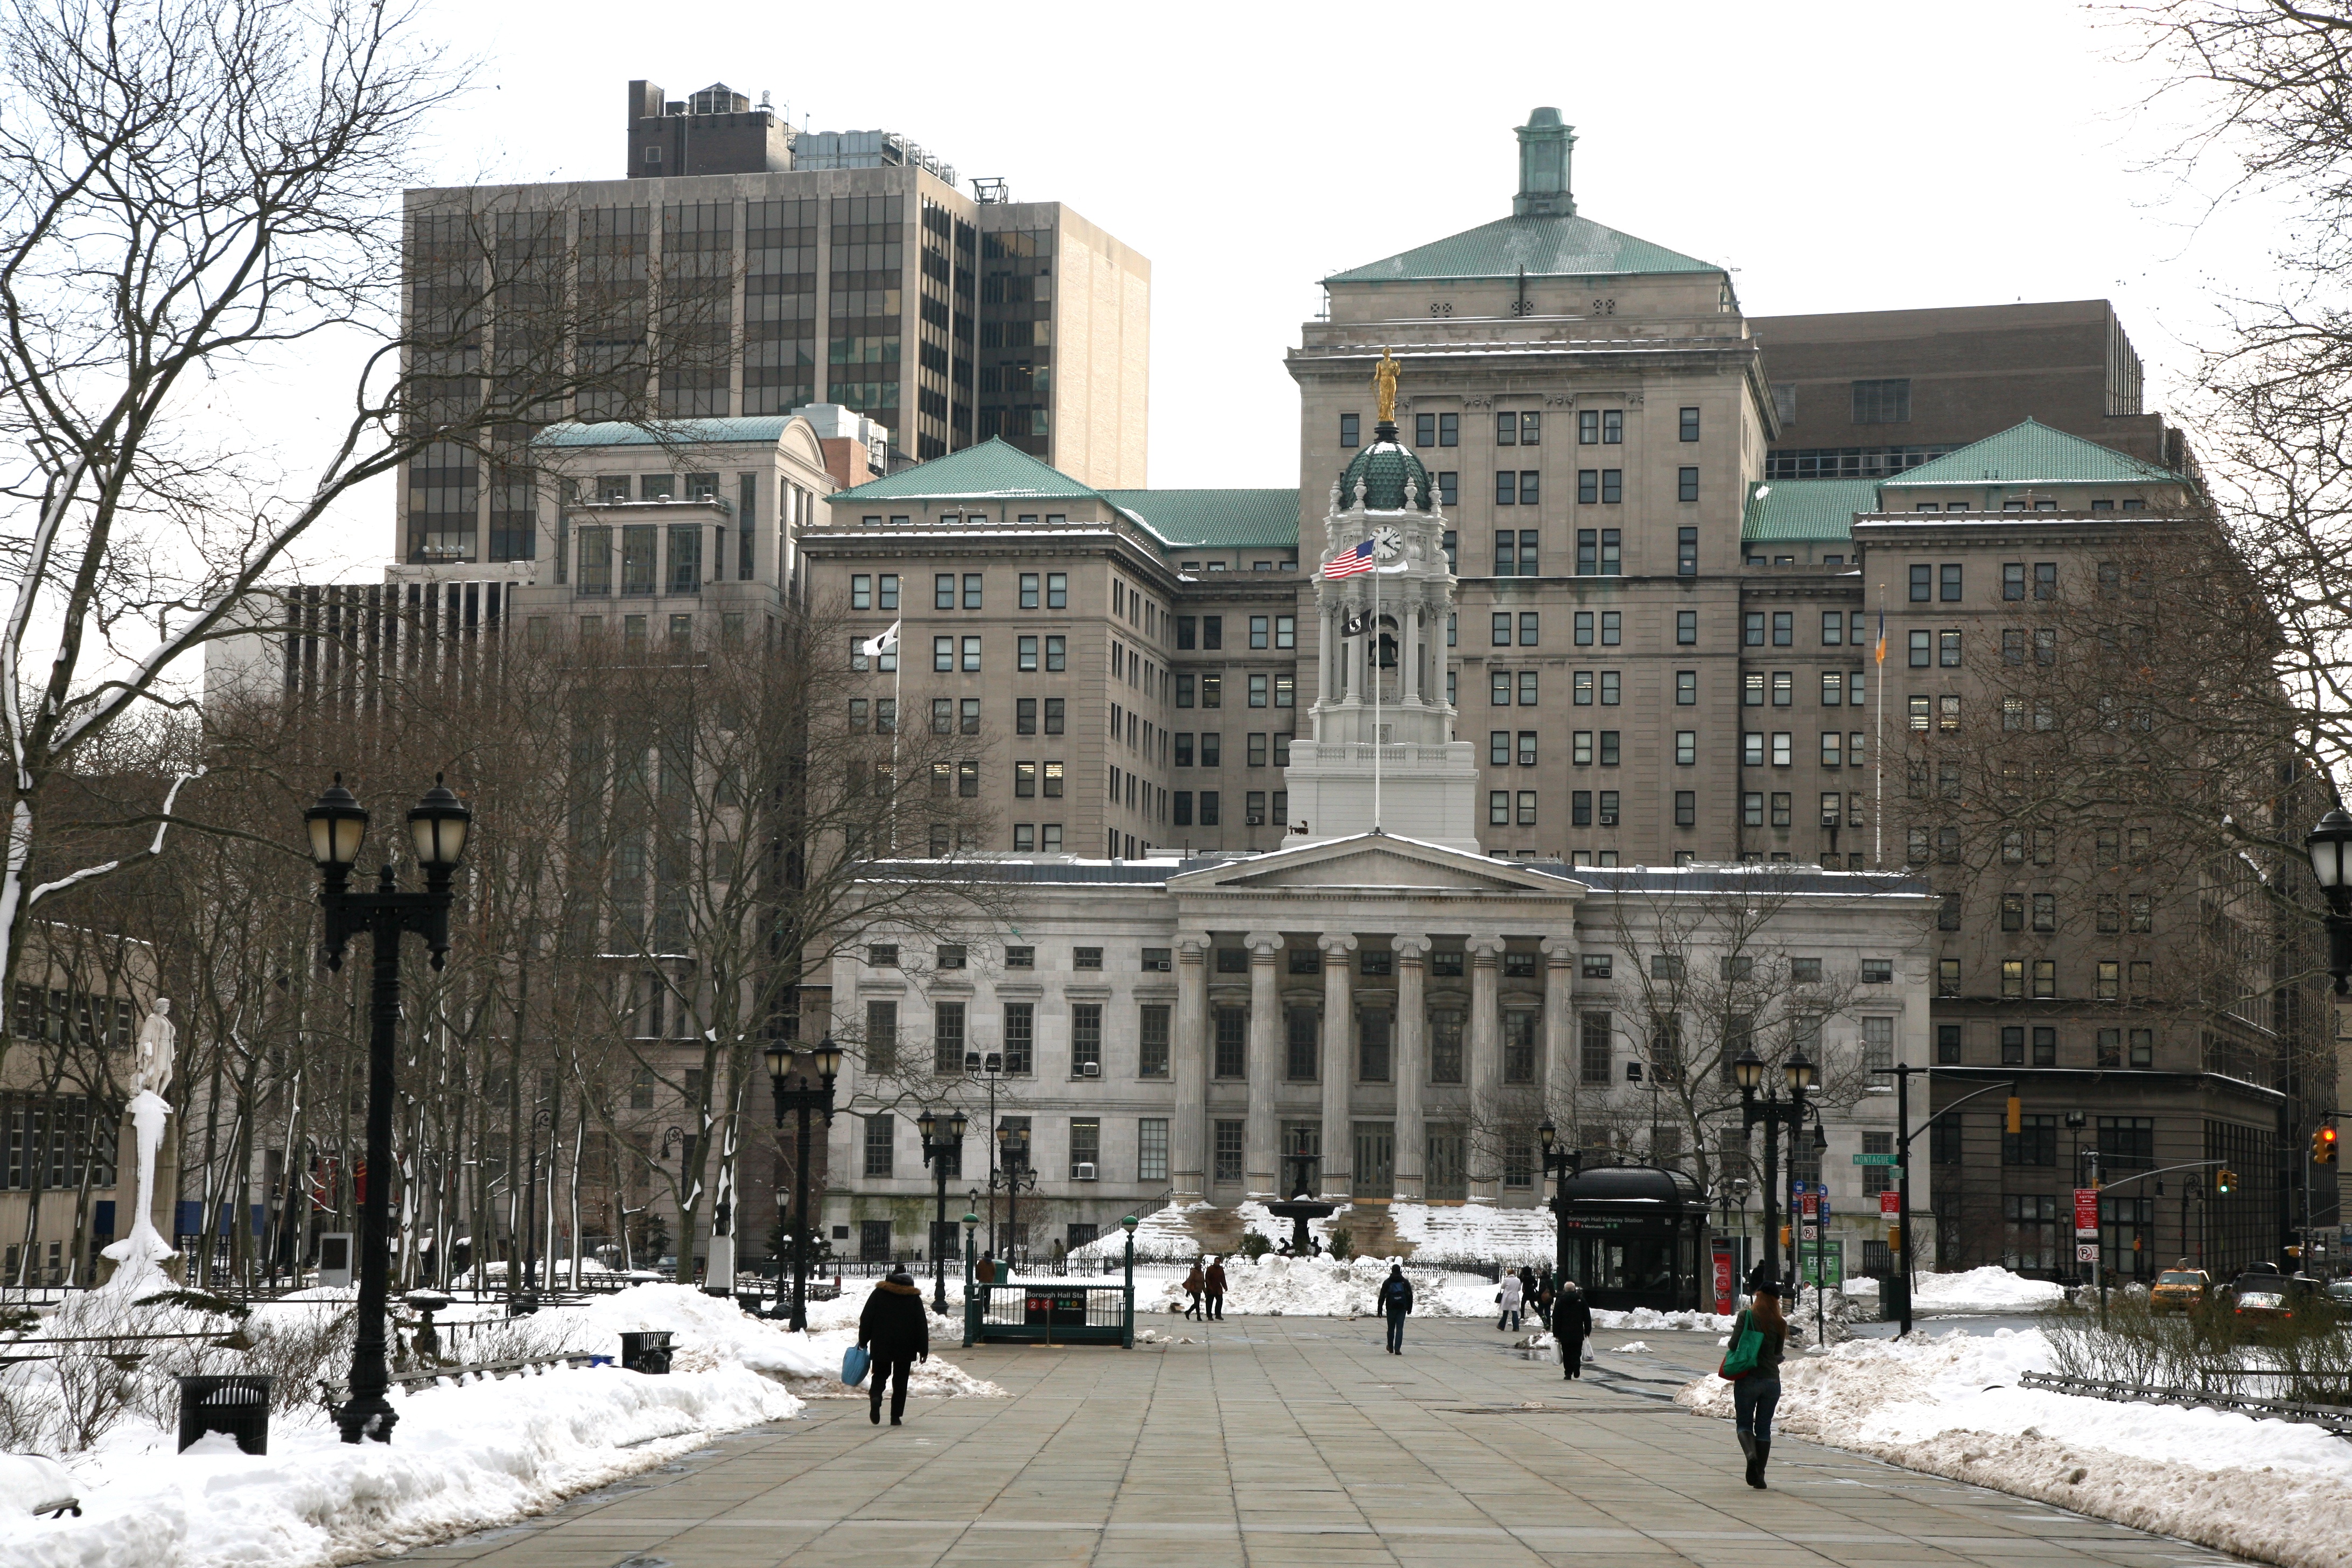
snow, winter, architecture, town, palace, city, cityscape, downtown, nyc, plaza, weather, landmark, brooklyn, newyork, newyorkcity, ny, town square, selection, neighbourhood, urban area, human settlement